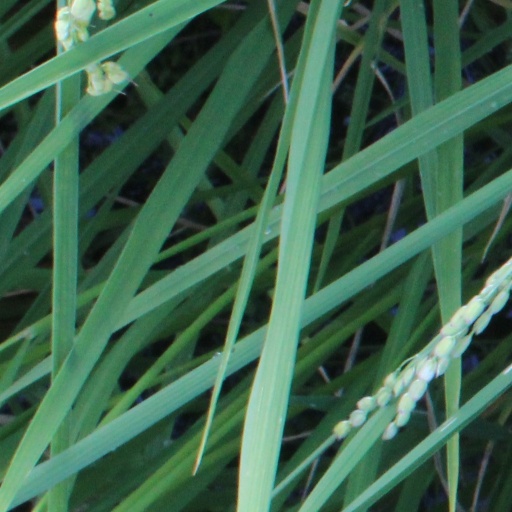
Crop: rice